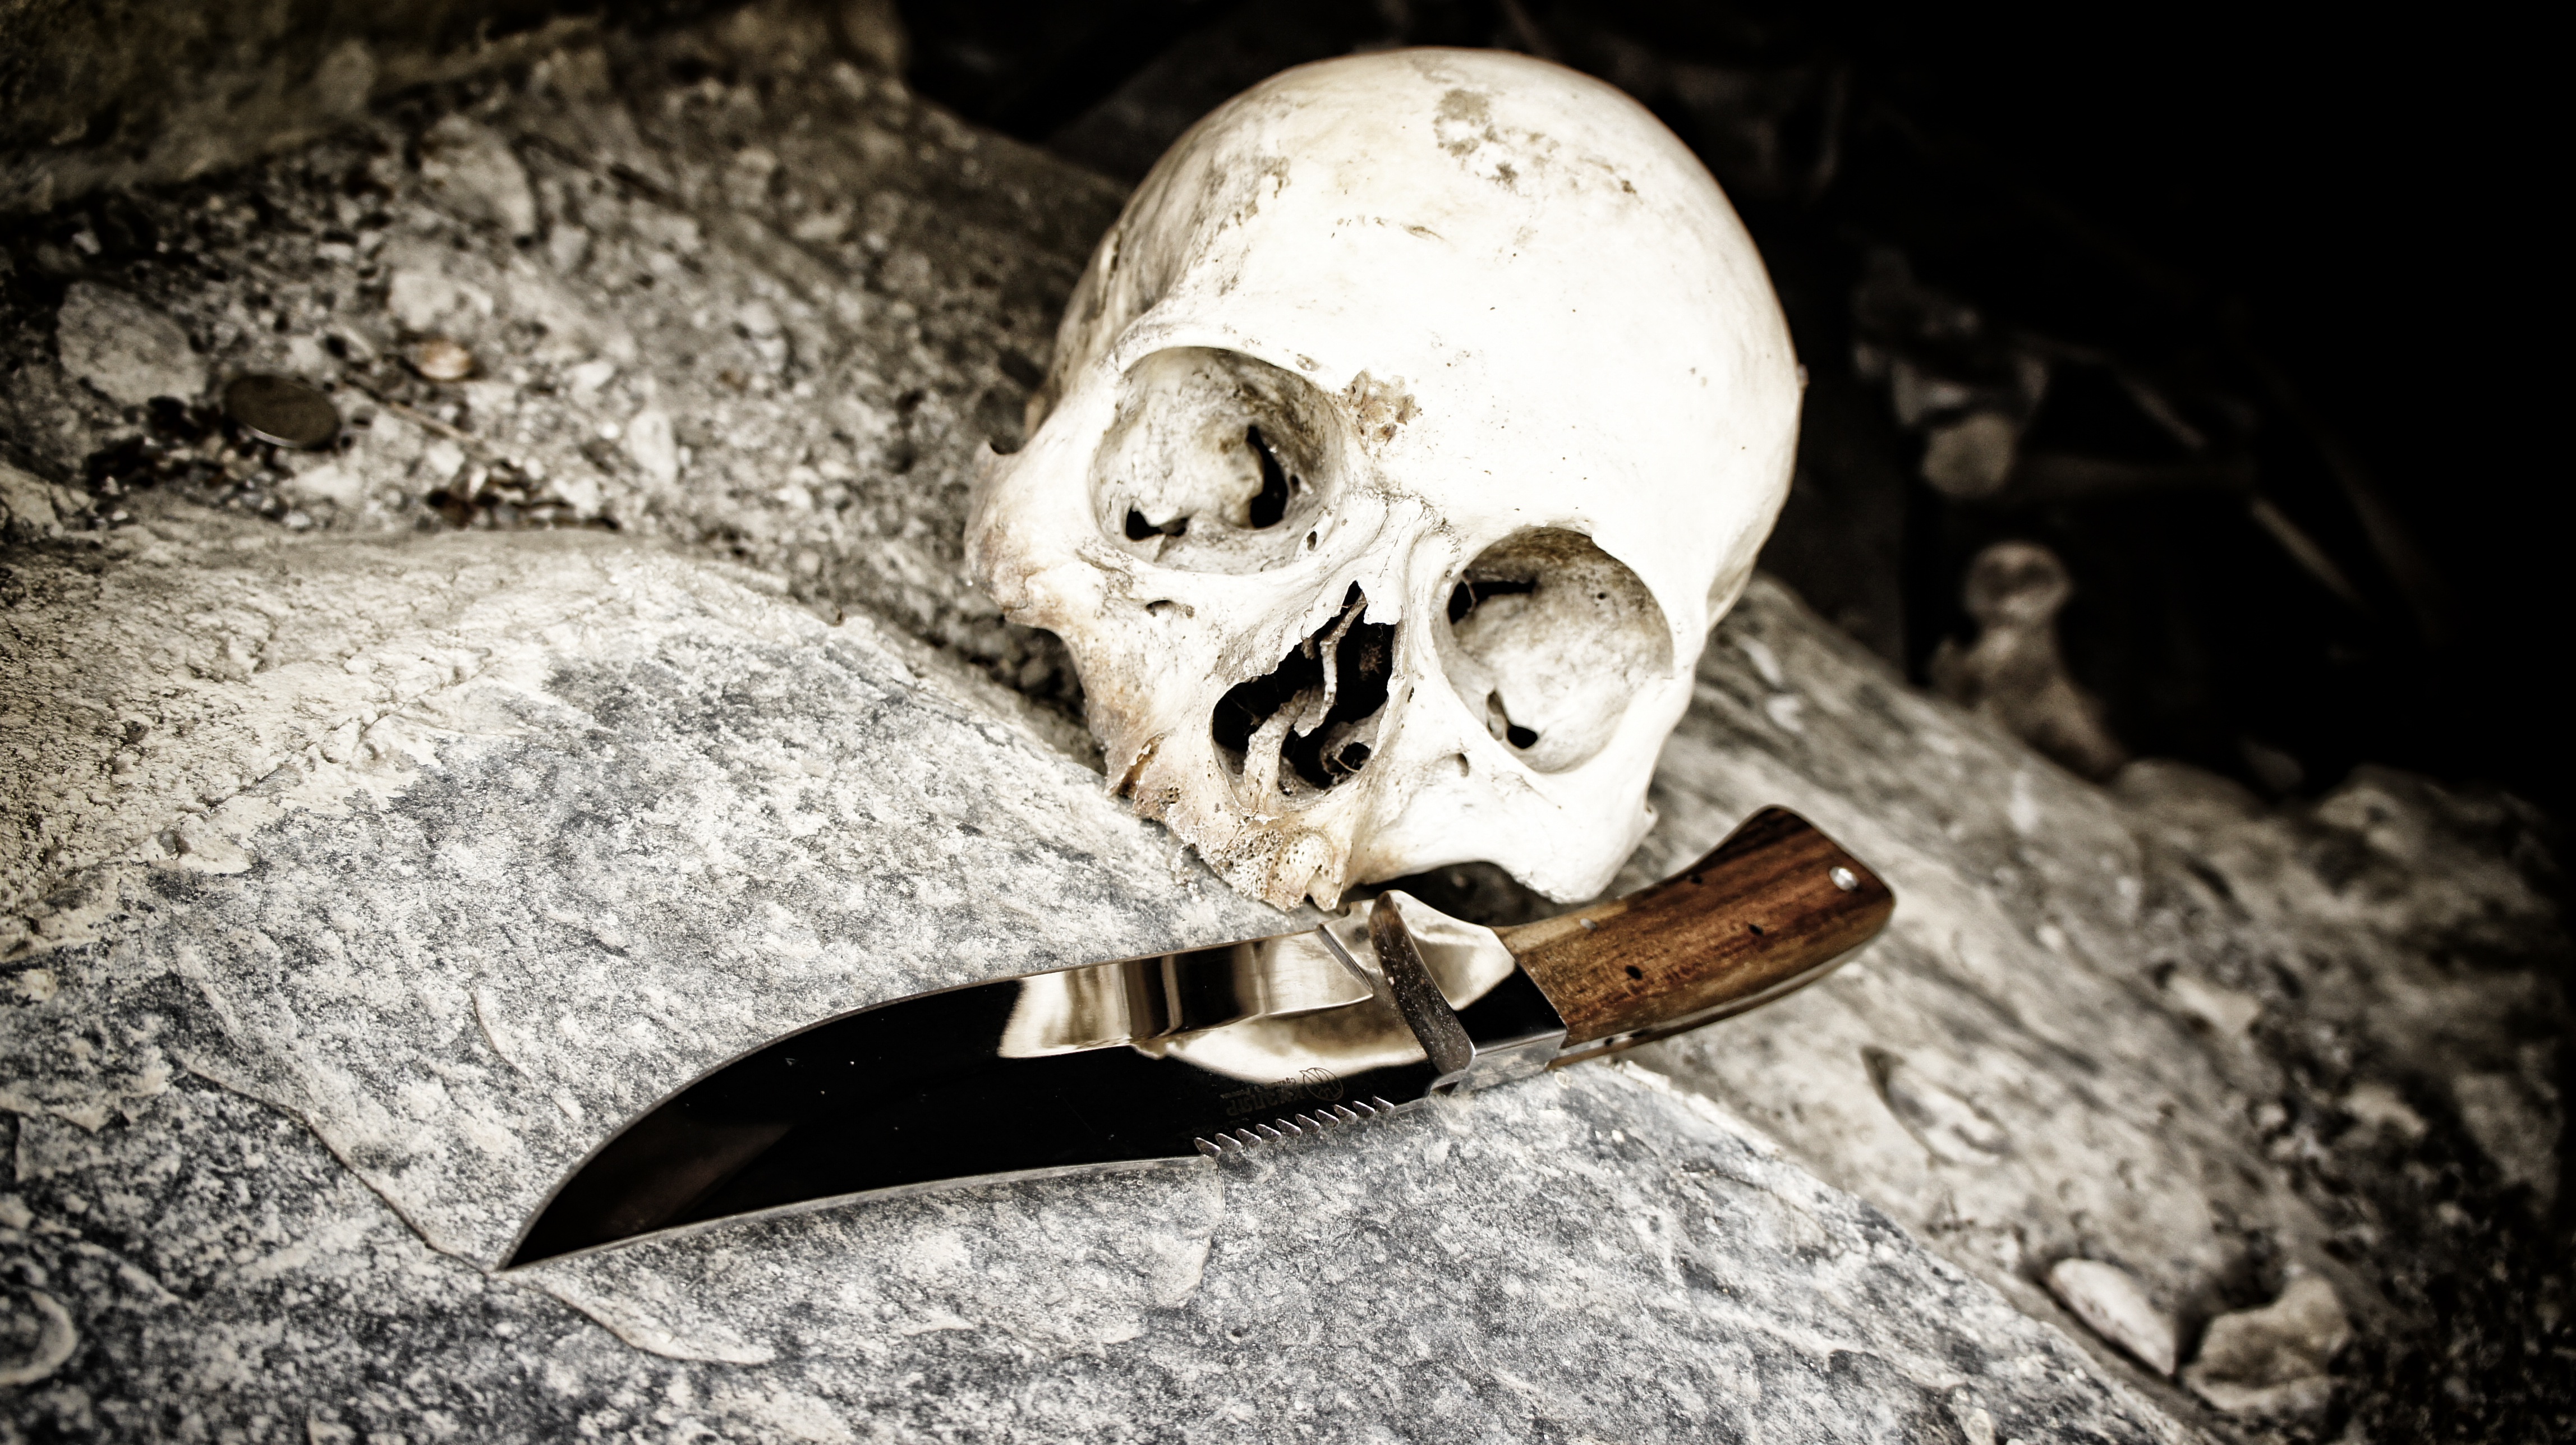
hand, photography, darkness, skull, knife, bone, close up, sculpture, head, carving, macro photography